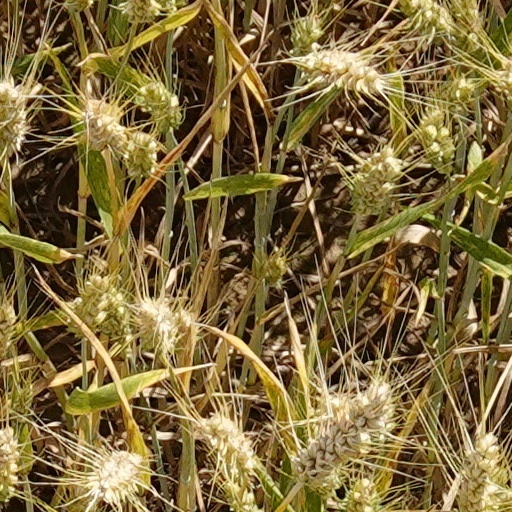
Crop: wheat